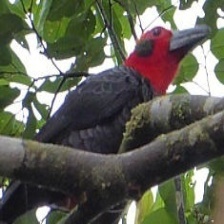
Species: BORNEAN BRISTLEHEAD
Scientific name: PITYRIASIS GYMNOCEPHALA